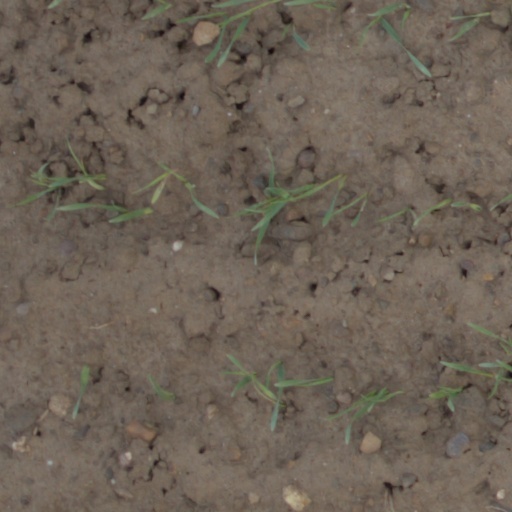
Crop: wheat